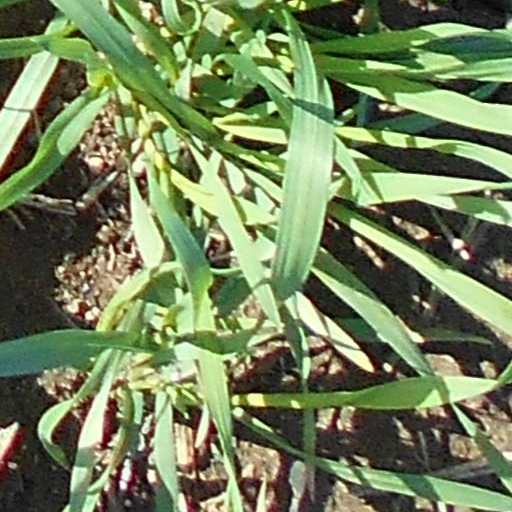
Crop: wheat